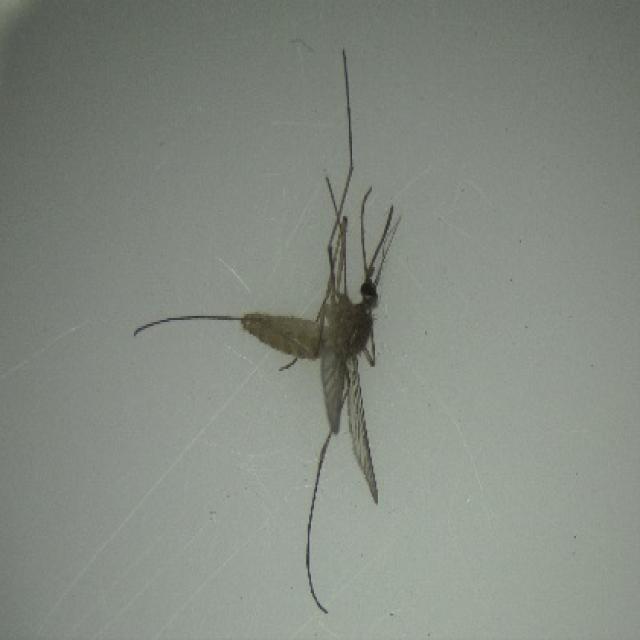
Species: culex_pipiens